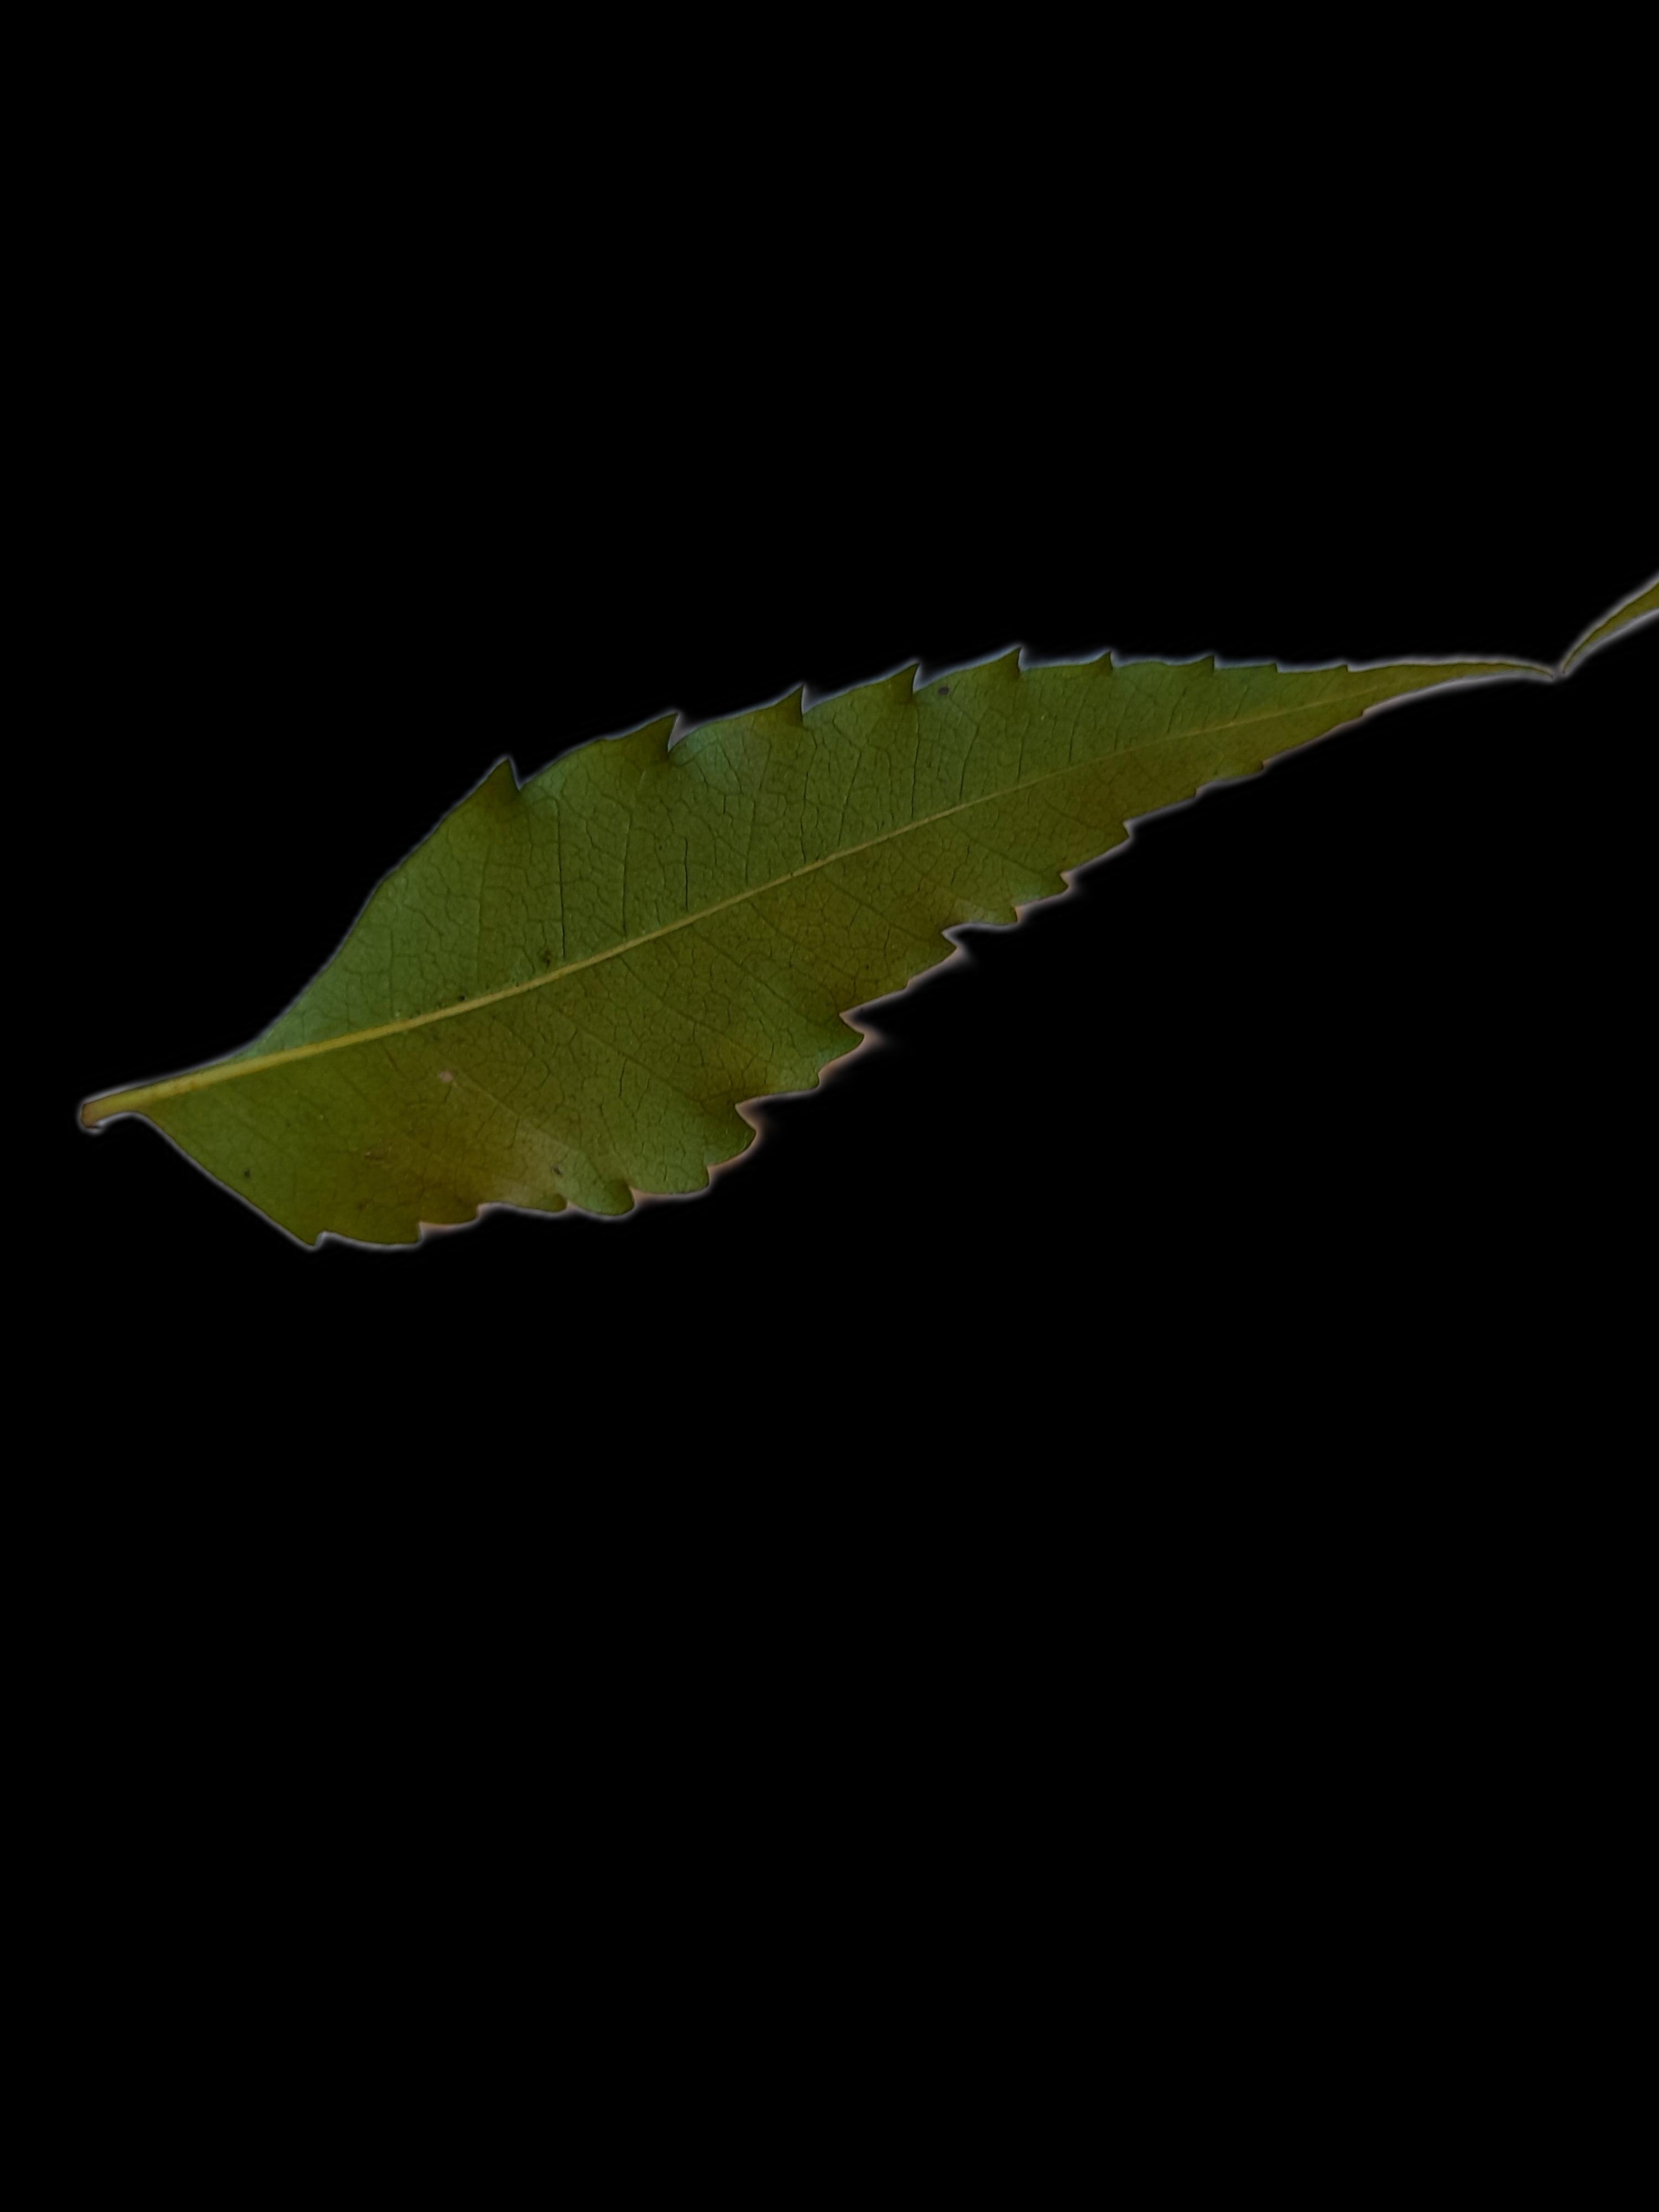
Plant: Neem